Ilona Gusenbauer

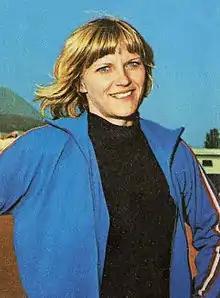
Ilona Gusenbauer in 1972

Ilona Maria Gusenbauer (née Majdan on 16 September 1947) is a retired Austrian high jumper who competed at two Olympic Games.